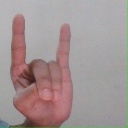
अक्षर: श